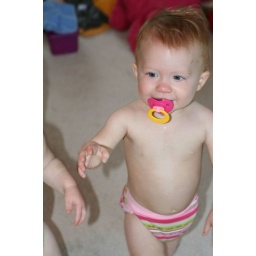
Finley walked around the house carrying her pink stripe gDiaper yesterday, before I had the inserts prepared to wear.